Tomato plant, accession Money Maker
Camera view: bottom (45 deg); turntable rotation: 270 degrees
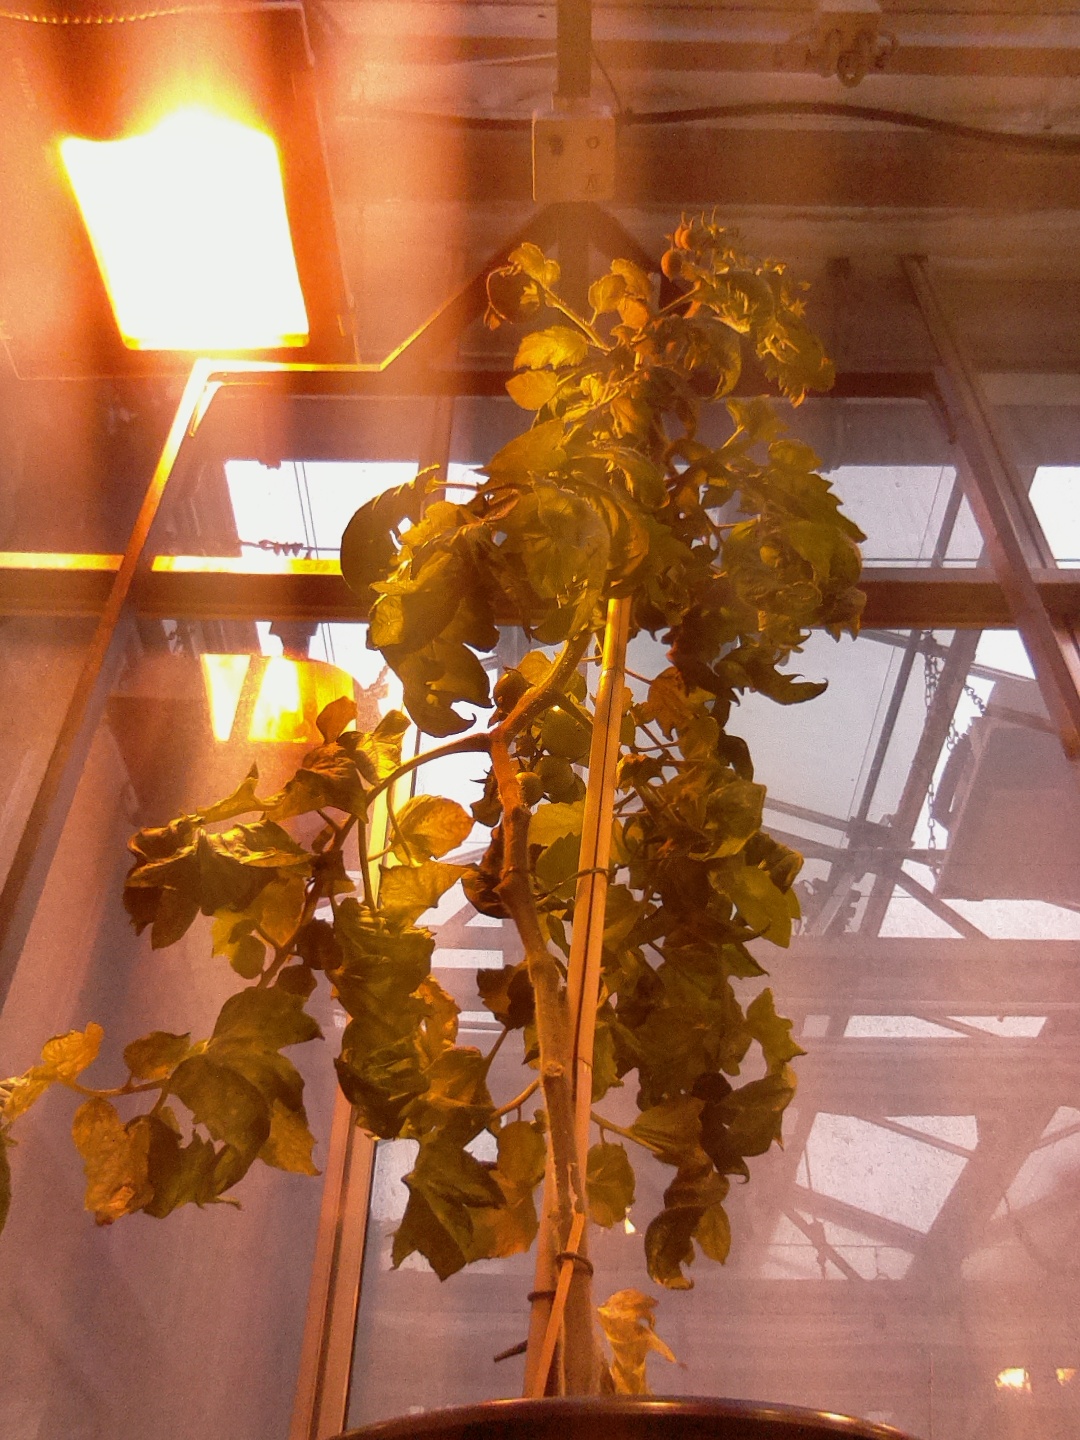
BBCH growth stage 73: 30%-40% of final fruit size